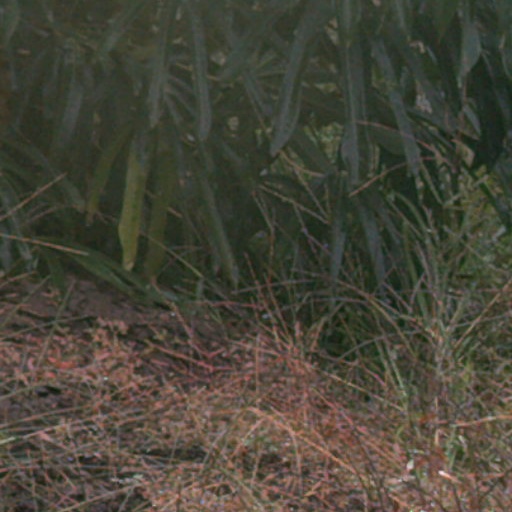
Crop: cassava